Battle of Hareira and Sheria

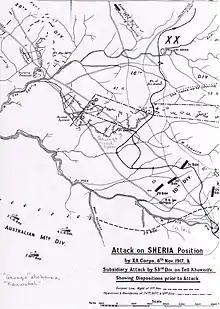
Attack on Hareira by XX Corps 6 November, deployment of 10th (Irish) Division

At 08:00, the 180th and the 179th Brigades (60th Division) with the one brigade of the 10th (Irish) Division on the left of the 179th Brigade, began to advance in conformity with the 74th (Yeomanry) Division's advances. The 74th (Yeomanry) Division made rapid progress while the 60th (London) Division moved forward in artillery formation. By 10:30 the artillery of the 10th (Irish) and the 60th (London) Divisions had arrived, and were in position to target enemy trenches. The guns continued wire cutting until 12:15, when the 18-pounder battery had cut two gaps, just east of the railway on the right bank of the Wadi Samarra. At the same time it was reported that the advanced troops of the 74th (Yeomanry) Division, had reached their final objective, the railway south of Sheria station.